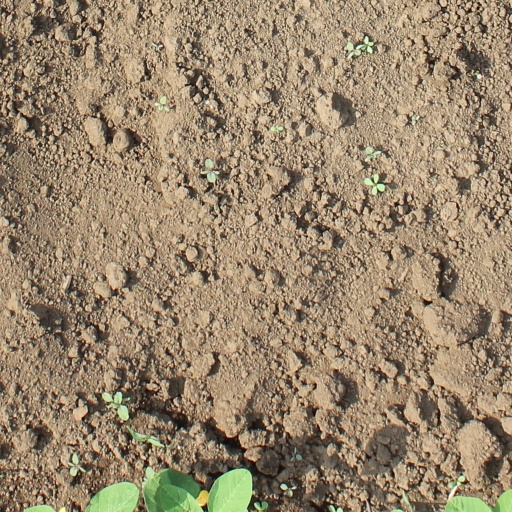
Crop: soybean